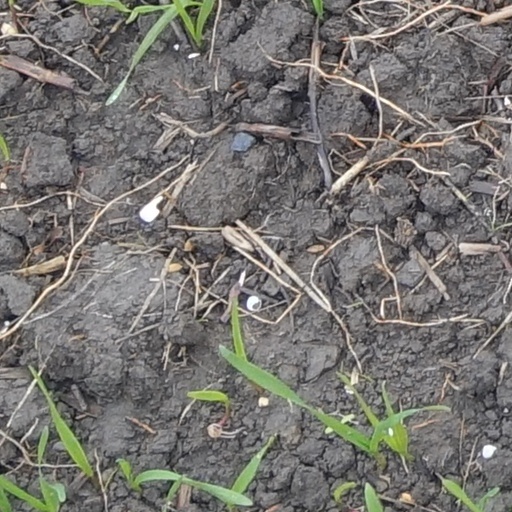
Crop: wheat